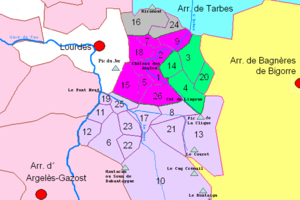
Carte du canton de Lourdes-Est. Les numéros renvoient aux noms des communes.